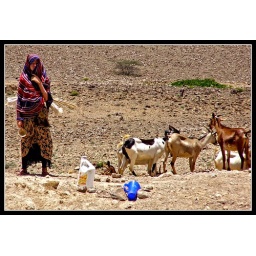
An albino black girl watches over her flock of goats at a waterhole, Djibouti.